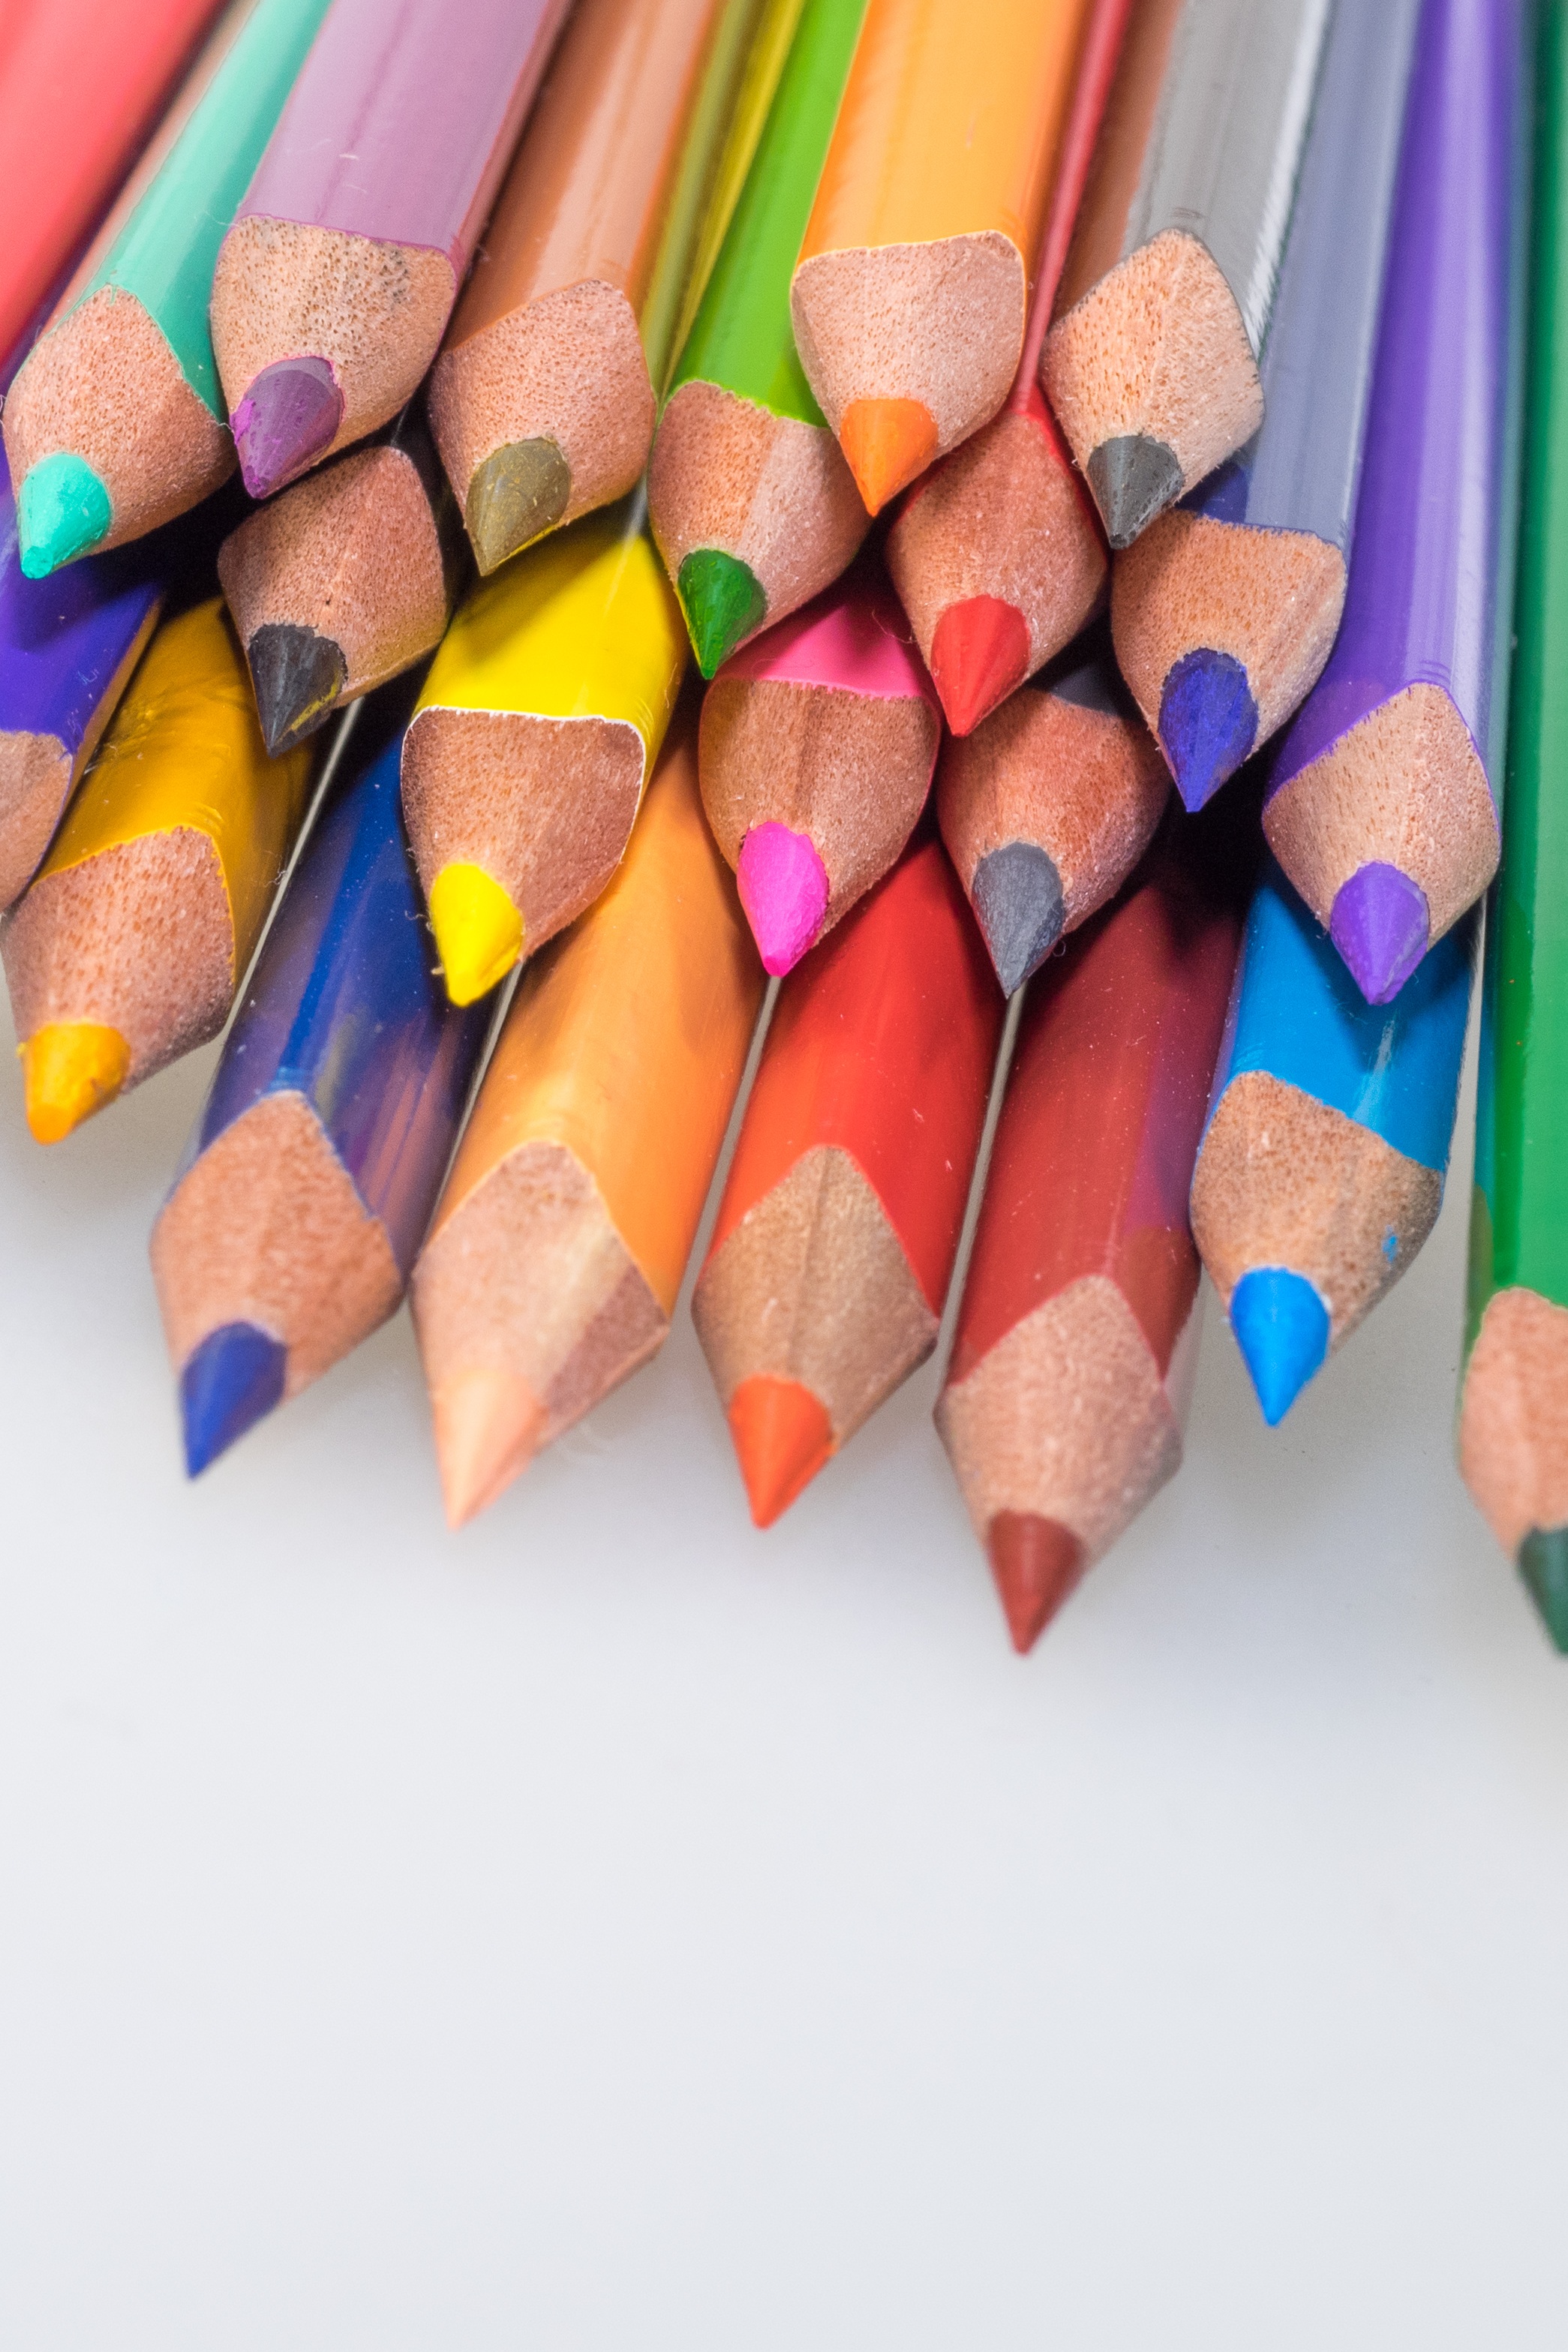
hand, pencil, petal, finger, color, macro, office, paint, colorful, close, nail, children, pens, kindergarten, school, crayons, draw, leave, pointed, colored pencils, graphic design, colour pencils, wooden pegs, writing accessories, color series